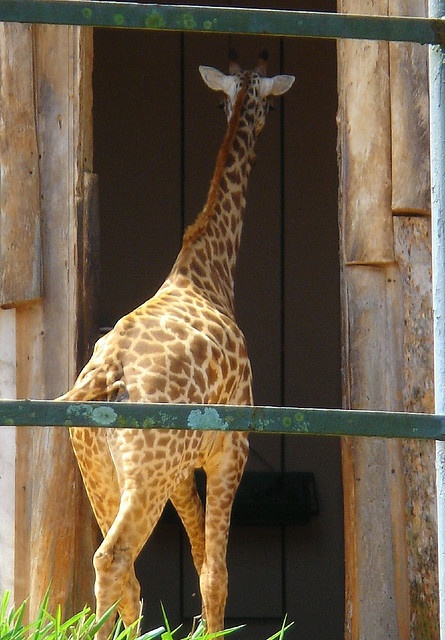
A giraffe entering the interior part of an enclosure.
A giraffe into a shed at a zoo next to a patch of grass.
A giraffe is walking into a tall barn.
A giraffe leaves through a door in a zoo.
Large giraffe looking at door in a zoo type environment